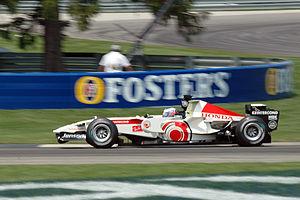
Le Grand Prix automobile des États-Unis de Formule 1 2006 a eu lieu sur l'Indianapolis Motor Speedway le 2 juillet. Marquée par un carambolage au départ, la course est remportée par Michael Schumacher.